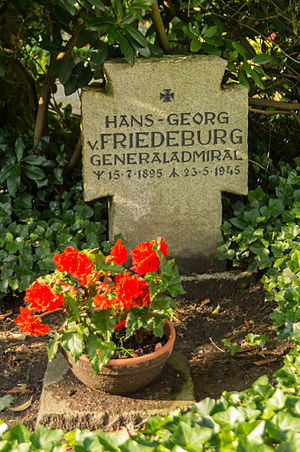
Hans-Georg von Friedeburg / Biografi
Hans-Georg von Friedeburg var den sidste kommanderende admiral i Det Tredje Riges Kriegsmarine.